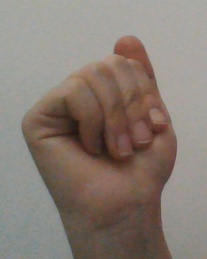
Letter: saad